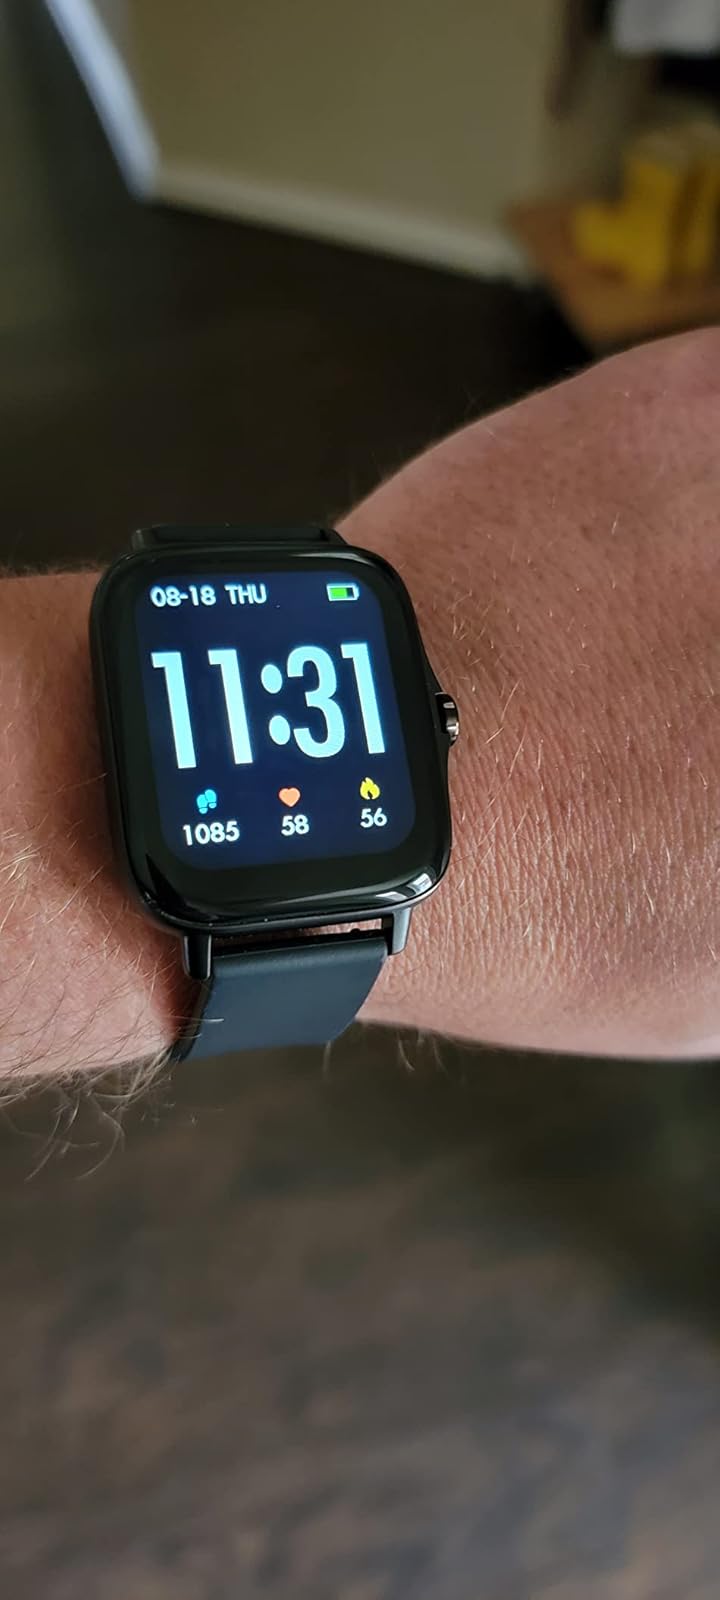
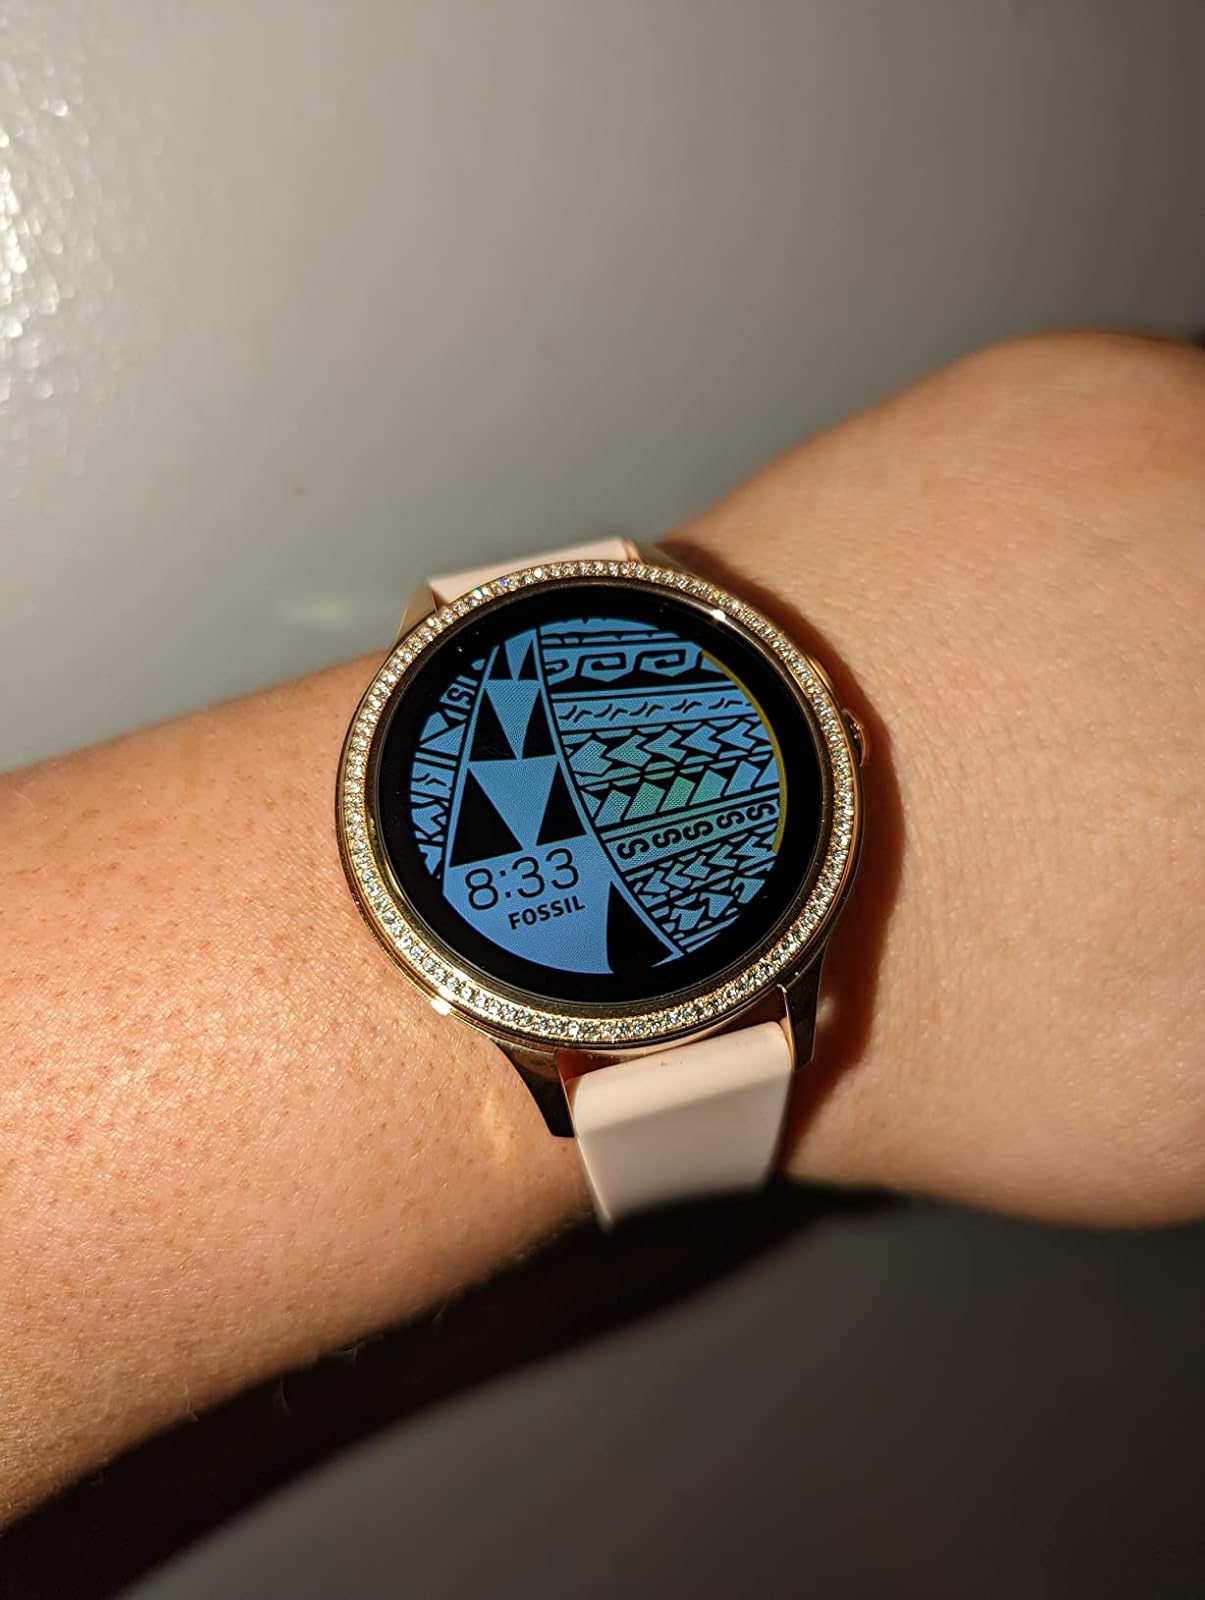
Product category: smartwatch
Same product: no